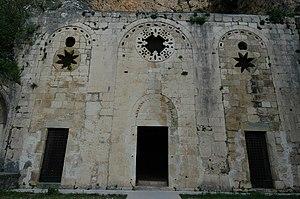
L'église Saint-Pierre près d'Antakya, en Turquie, est composée d'une grotte creusée dans la montagne Mont Starius avec une profondeur de 13m, une largeur de 9,5m et une hauteur de 7m. Cette grotte, qui selon certains a été utilisée par les tout premiers chrétiens, est l’une des plus anciennes églises du christianisme.